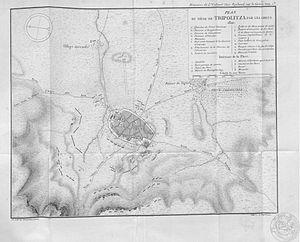
Jean-François-Maxime Raybaud était un officier et écrivain philhellène français, et un participant à la guerre d'indépendance de la Grèce.